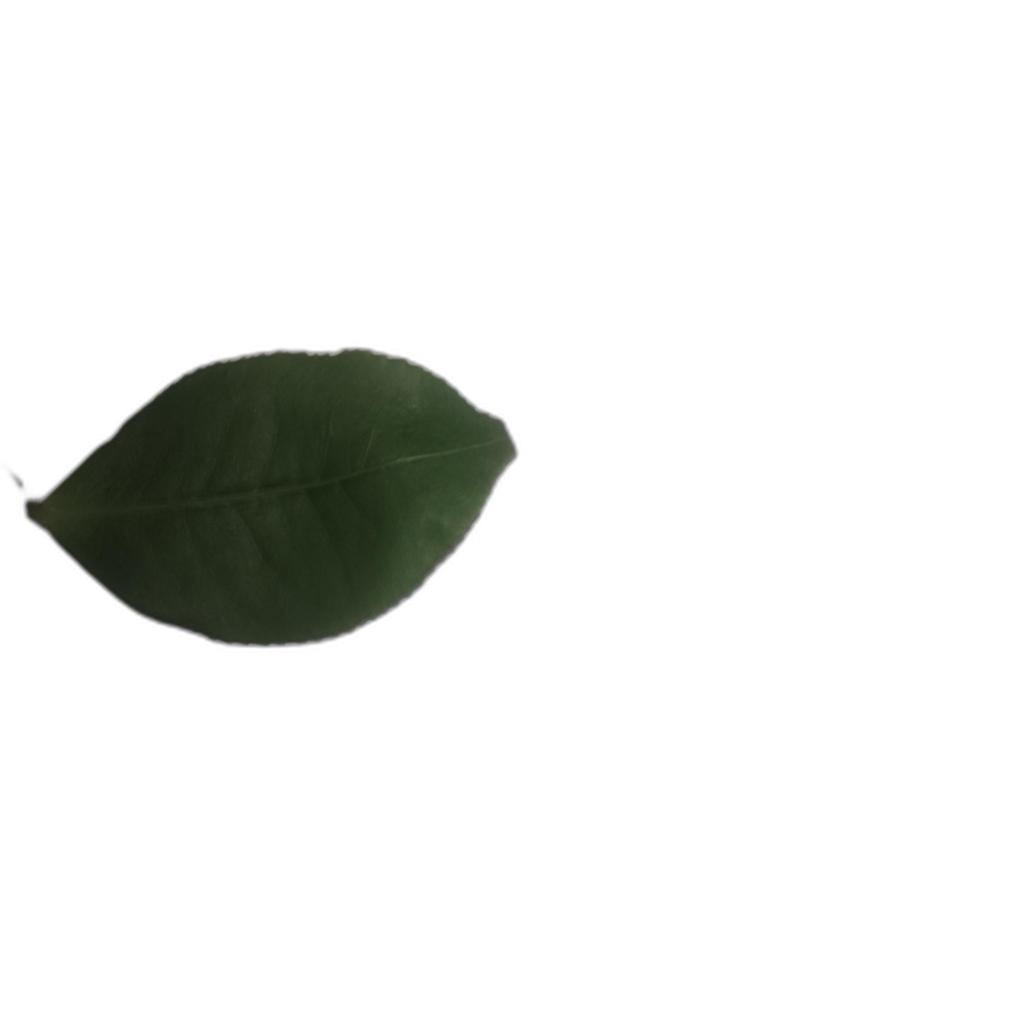
Label: Healthy